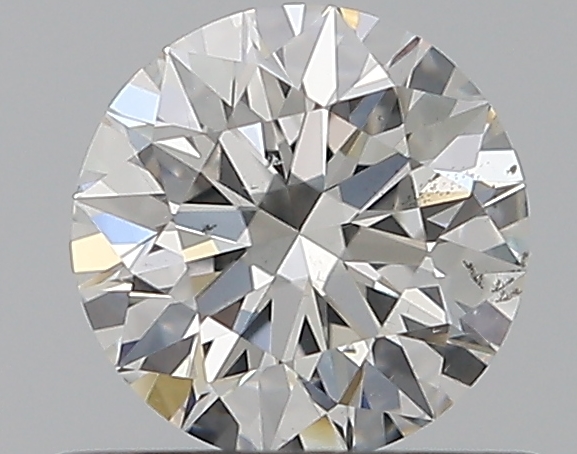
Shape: round
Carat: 0.5
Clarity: VS2
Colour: F
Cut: EX
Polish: EX
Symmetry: EX
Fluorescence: F
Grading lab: GIA
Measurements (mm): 5.11 x 5.13 x 3.18